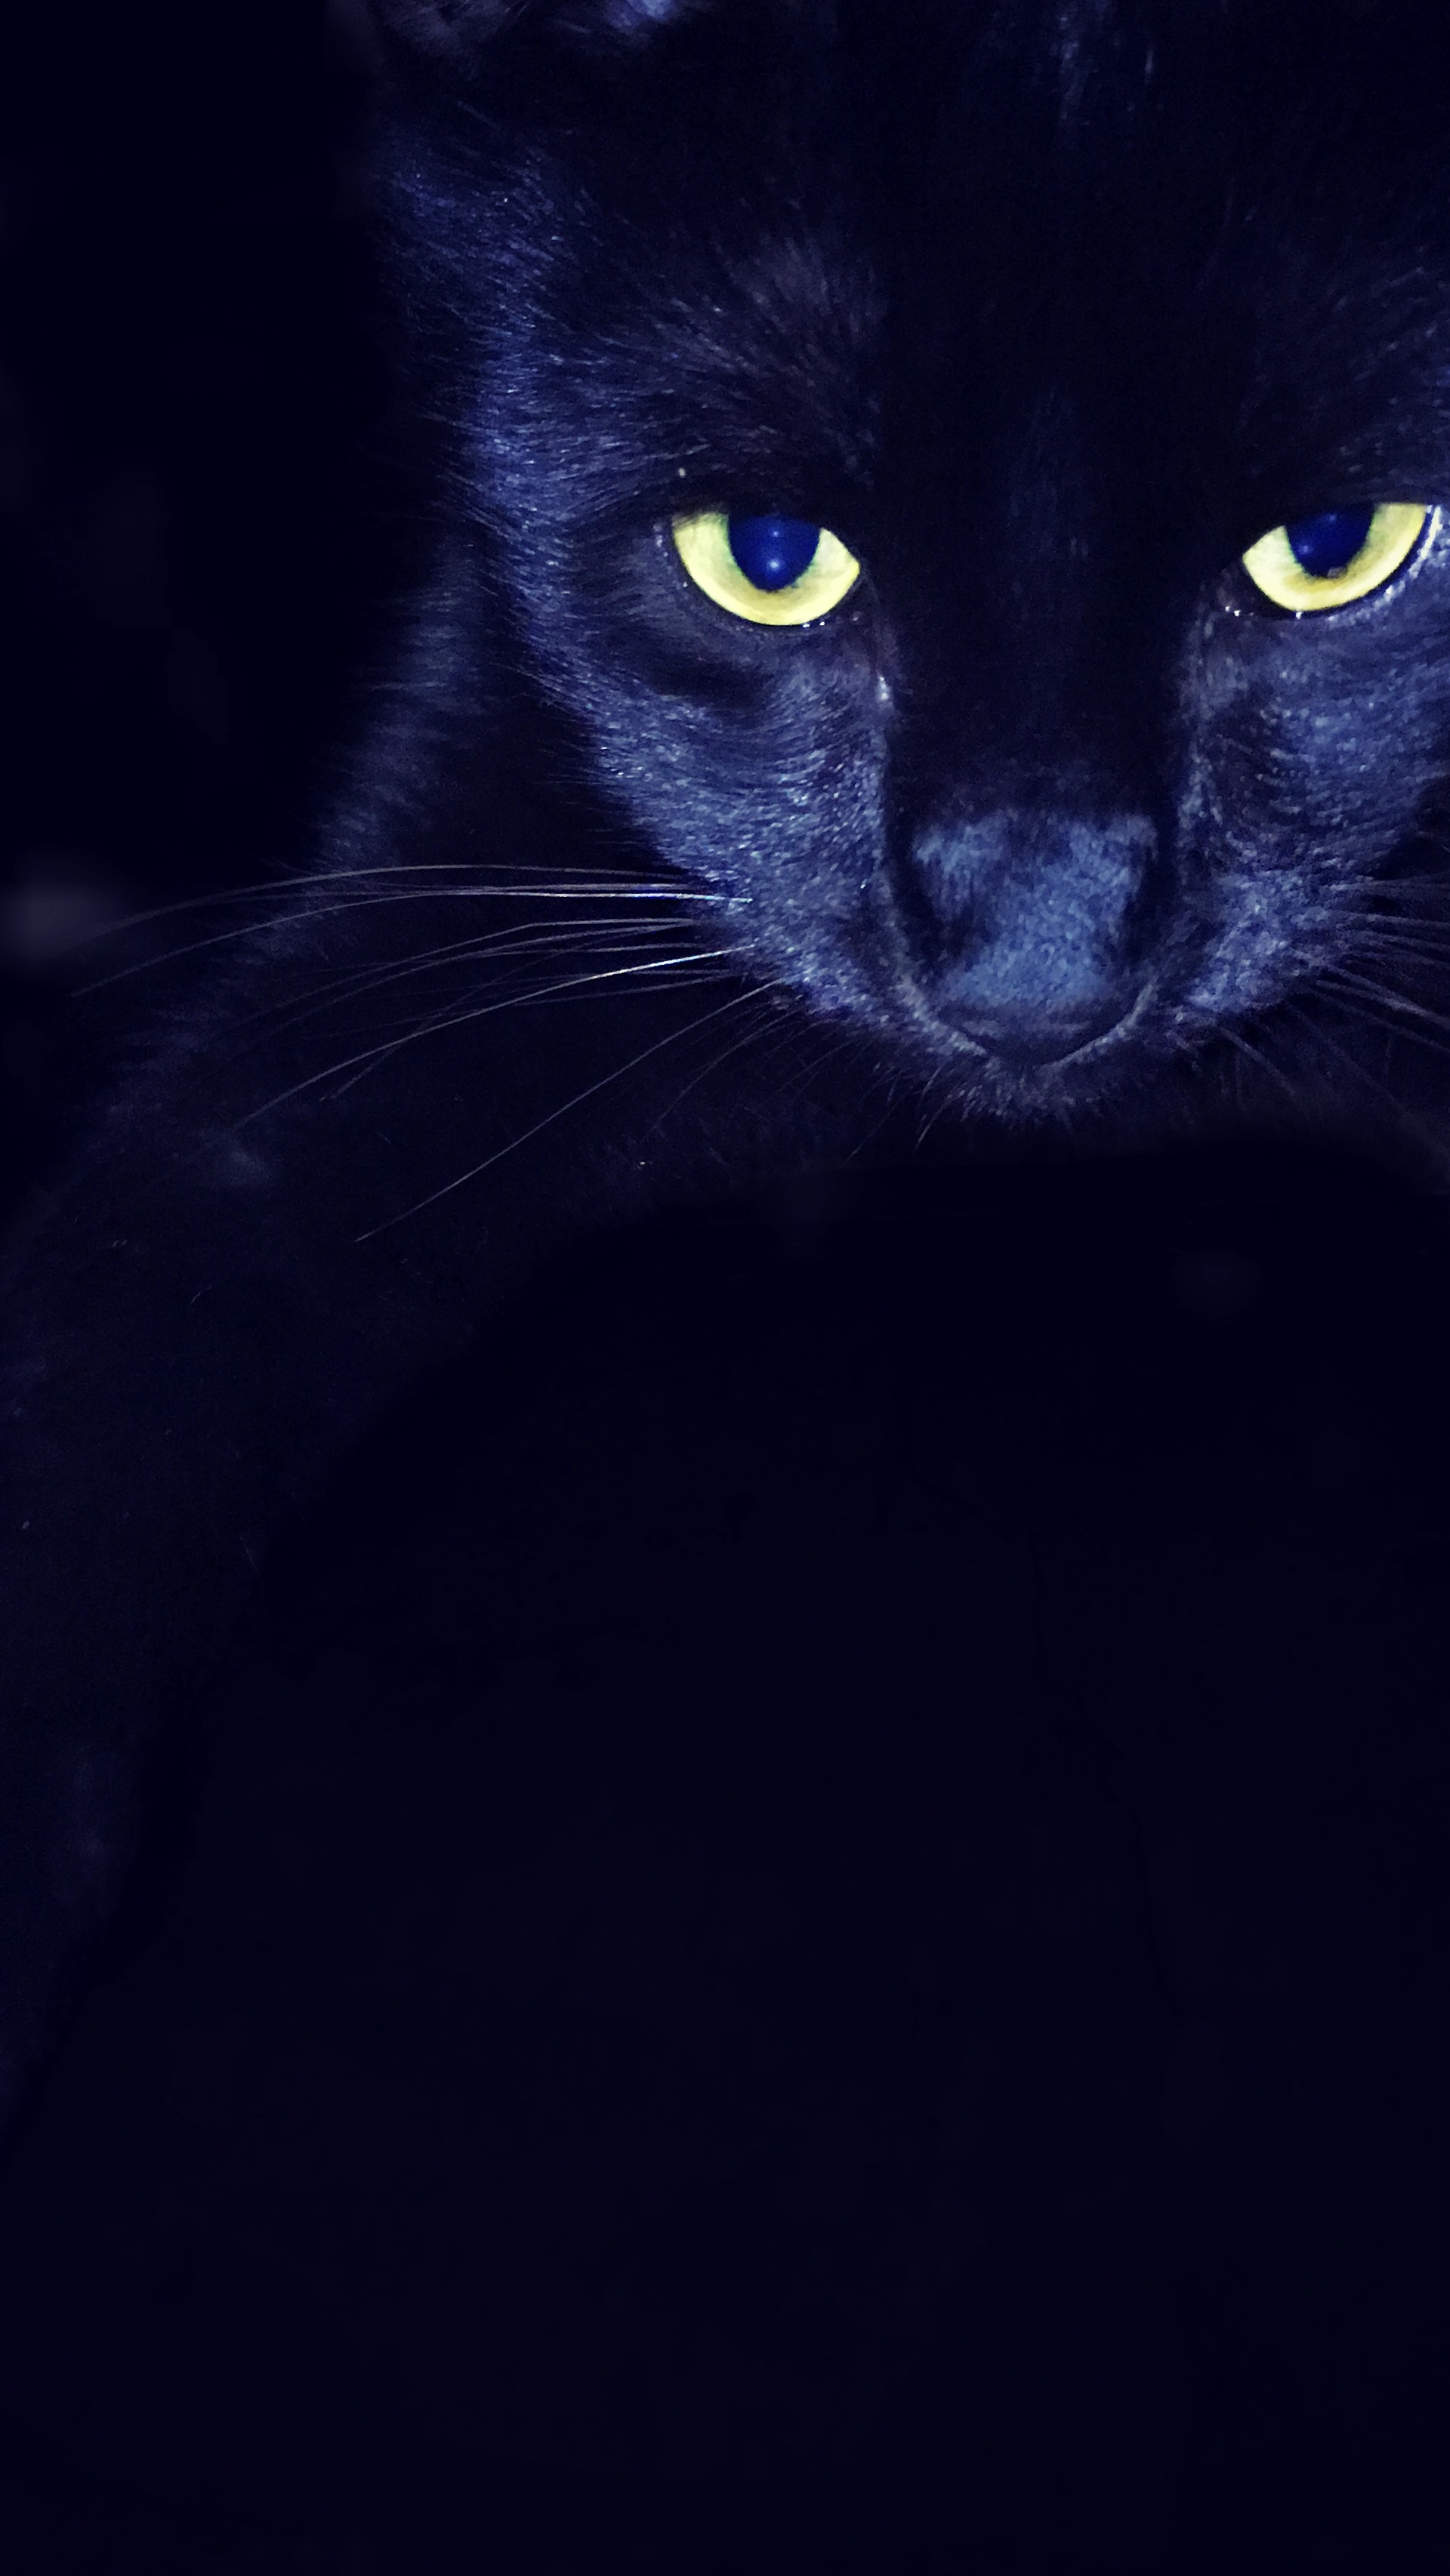
sweet, relax, cat, calm, mammal, darkness, blue, black cat, black, eyes, whiskers, vertebrate, funny, domestic, rescue, black panther, small to medium sized cats, cat like mammal